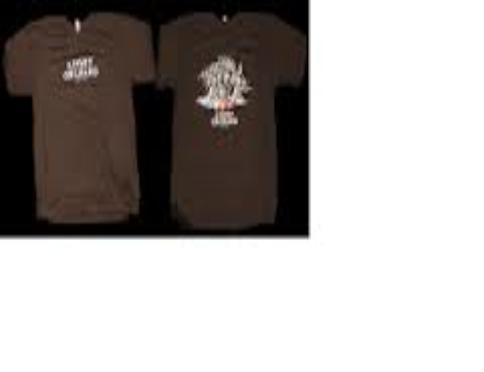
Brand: Angry Orchard
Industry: Food